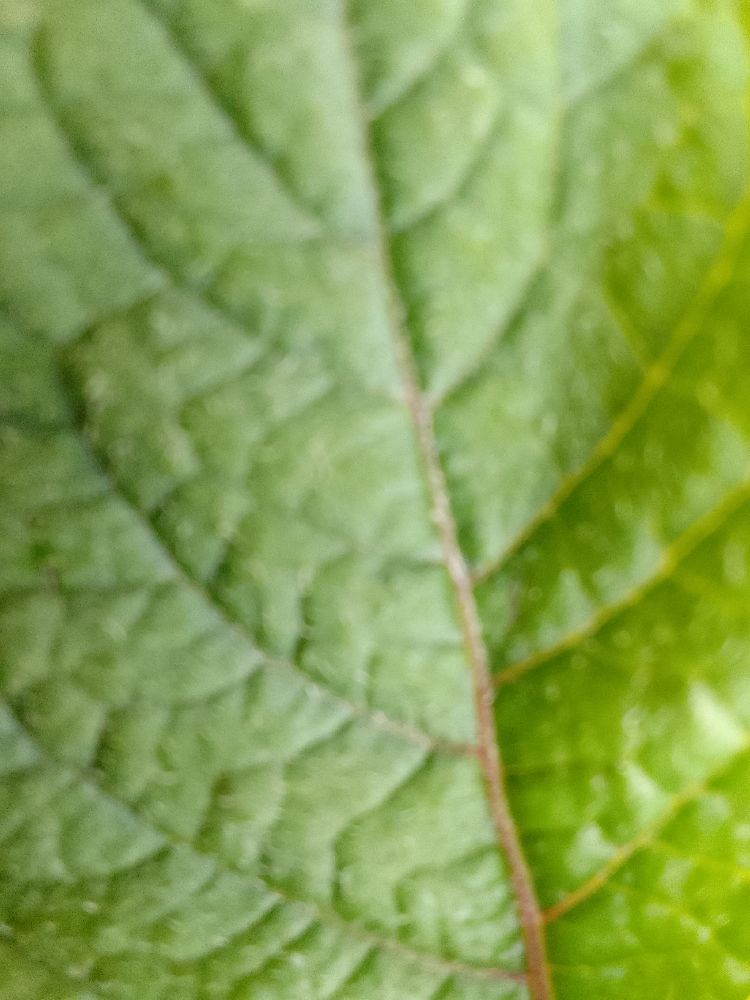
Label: Healthy